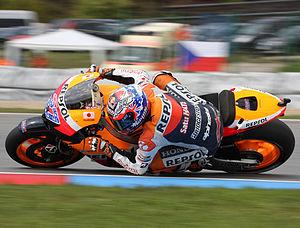
Casey Stoner, né le 16 octobre 1985 à Southport, Australie, est un ancien pilote de vitesse moto australien, double champion du monde MotoGP en 2007 et en 2011. Il porte le numéro 27.